Kingdom of Zamfara

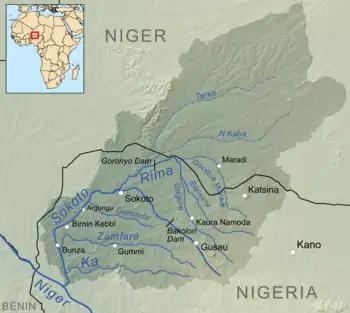
The Sokoto-Rima river basin

According to tradition, the origin of the name Zamfara is linked to a Gobir princess named Fara. She is said to have gotten lost in the bush while fleeing from her husband and was rescued by hunters who took her to their village of Unguwar Maza near Dutsi. The hunters cared for her, and she eventually became pregnant by the youngest among them. Fara later grew homesick and requested to be escorted back to Gobir. Shortly after her return, she gave birth to a child. Grateful for the help provided to his daughter, the king of Gobir granted the hunters all the land between Unguwar Maza and the River Niger. They named it "Zamfara", an elided form of "mazan Fara" ('the men of Fara'), and Birnin Zamfara was built at the spot where the hunters first found her.